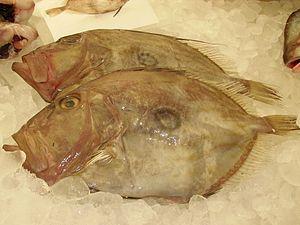
Un saint-pierre Español: Zeus faber, o Pez de San Pedro Svenska: Sanktpersfisk